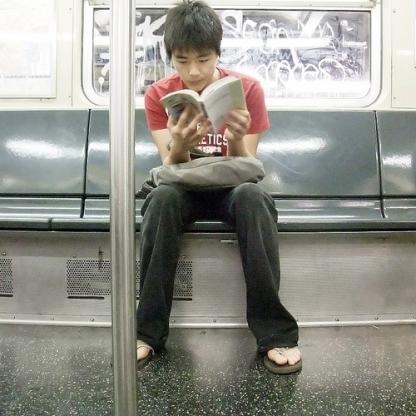
Scene: Indoor